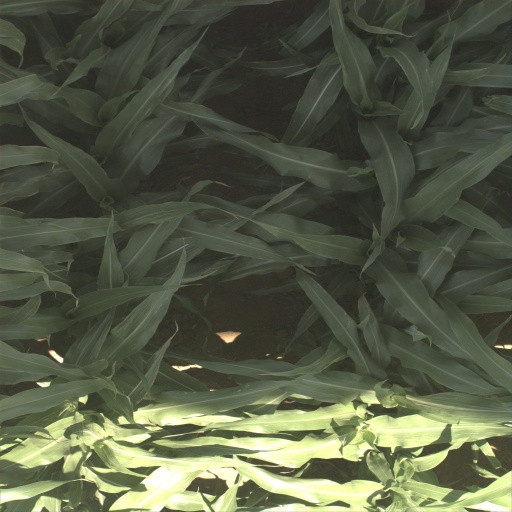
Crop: sorghum